Biological immortality

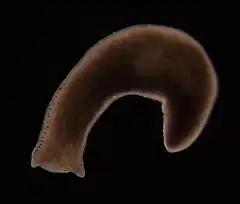
"Polycelis felina", a freshwater planarian

Planarian flatworms have both sexually and asexually reproducing types. Studies on genus "Schmidtea mediterranea" suggest these planarians appear to regenerate (i.e. heal) indefinitely, and asexual individuals have an "apparently limitless [telomere] regenerative capacity fueled by a population of highly proliferative adult stem cells".